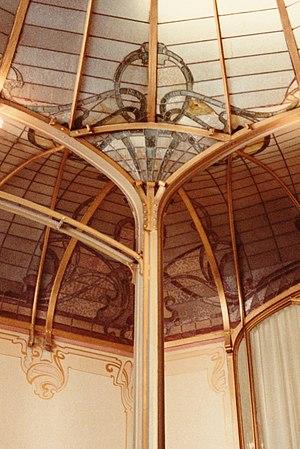
Belgique - Bruxelles - Hôtel Van Eetvelde (Art nouveau - Victor Horta - 1895)
L'Hôtel van Eetvelde, bâti à partir de 1895, est une maison de maître de style Art nouveau conçue par l’architecte belge Victor Horta en trois phases à l'angle du square Marie-Louise et de l'avenue Palmerston, à Bruxelles en Belgique.
Le baron Victor Horta, né le 6 janvier 1861 à Gand et mort le 8 septembre 1947 à Bruxelles, est un architecte belge.